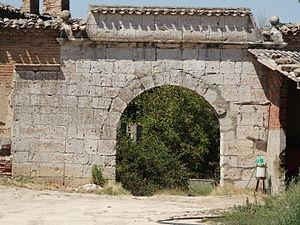
Villanueva de Duero est une commune de la province de Valladolid dans la communauté autonome de Castille-et-León en Espagne.